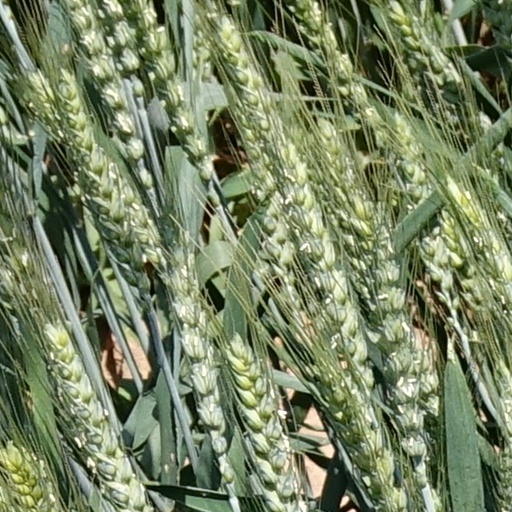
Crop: wheat